Eurocopter EC145

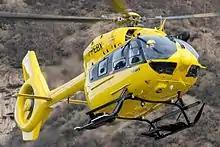
An H145 (EC145 T2)

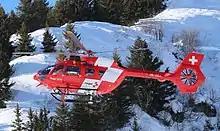
HB-ZQJ (H 145) used by Rega

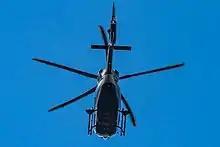
ACH145 D-3 with 5-blade main rotor system

In 2011, Eurocopter launched an upgraded EC145 model, designated "EC145 T2", unveiling the new type at Heli Expo 2011. The EC145 T2 is designed to significantly increase the aircraft's performance, featuring new Arriel 2E turboshaft engines, dual-digital Full Authority Digital Engine Controls (FADEC), Eurocopter's Fenestron shrouded tail rotor design, and upgraded tail and main rotor gear boxes. Considerable differences and improvements were introduced to the cockpit and aircraft subsystems, including the adoption of increasingly digital avionics and a fully modular approach to these systems; amongst the biggest changes is a sophisticated 4-axis autopilot. In April 2014, airworthiness certification from the European Aviation Safety Agency for the EC145 T2 was received, FAA certification followed in October 2014.